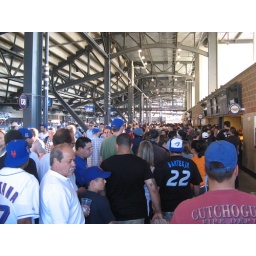
Pre-game crowds in the concourse behind the left field seats at Citi Field, 07/09/09 (IMG_5267)